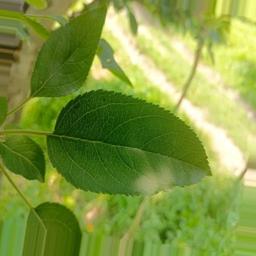
Label: Healthy